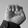
ASL letter: E